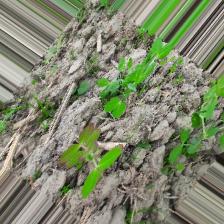
Label: Lentil Rust